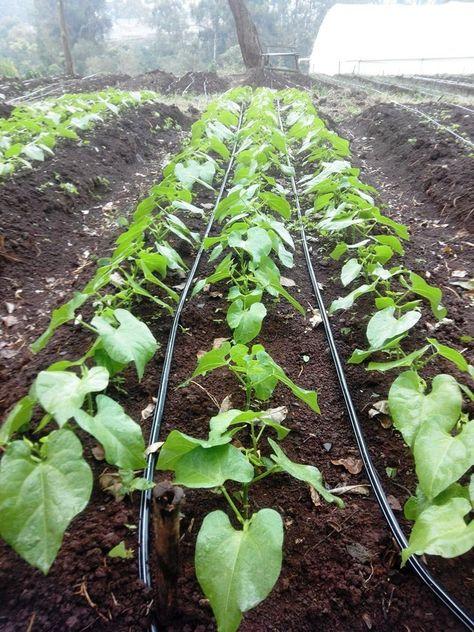
Eneo la wazi mfano wa shamba au bustani lililopangiliwa katika safu zilizonyooka, lenye mimea iliyoota na kuchipua kwa rangi ya kijani kibichi, kuashiria ni eneo litumikalo kwa ajili ya kilimo cha mbegu.